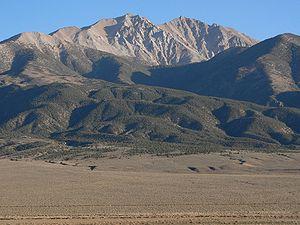
Le pic Boundary, en anglais Boundary Peak, est un sommet des montagnes Blanches dans le Nevada, à l'ouest des États-Unis ; il culmine à 4 007 mètres d'altitude et constitue le plus haut sommet de l'État. Il se trouve à moins d'un kilomètre de la frontière avec la Californie, dans le comté d'Esmeralda. Le pic Montgomery appartient à la même chaîne mais se trouve en Californie. La région entourant le sommet appartient à la réserve naturelle de Boundary Peak Wilderness Area.